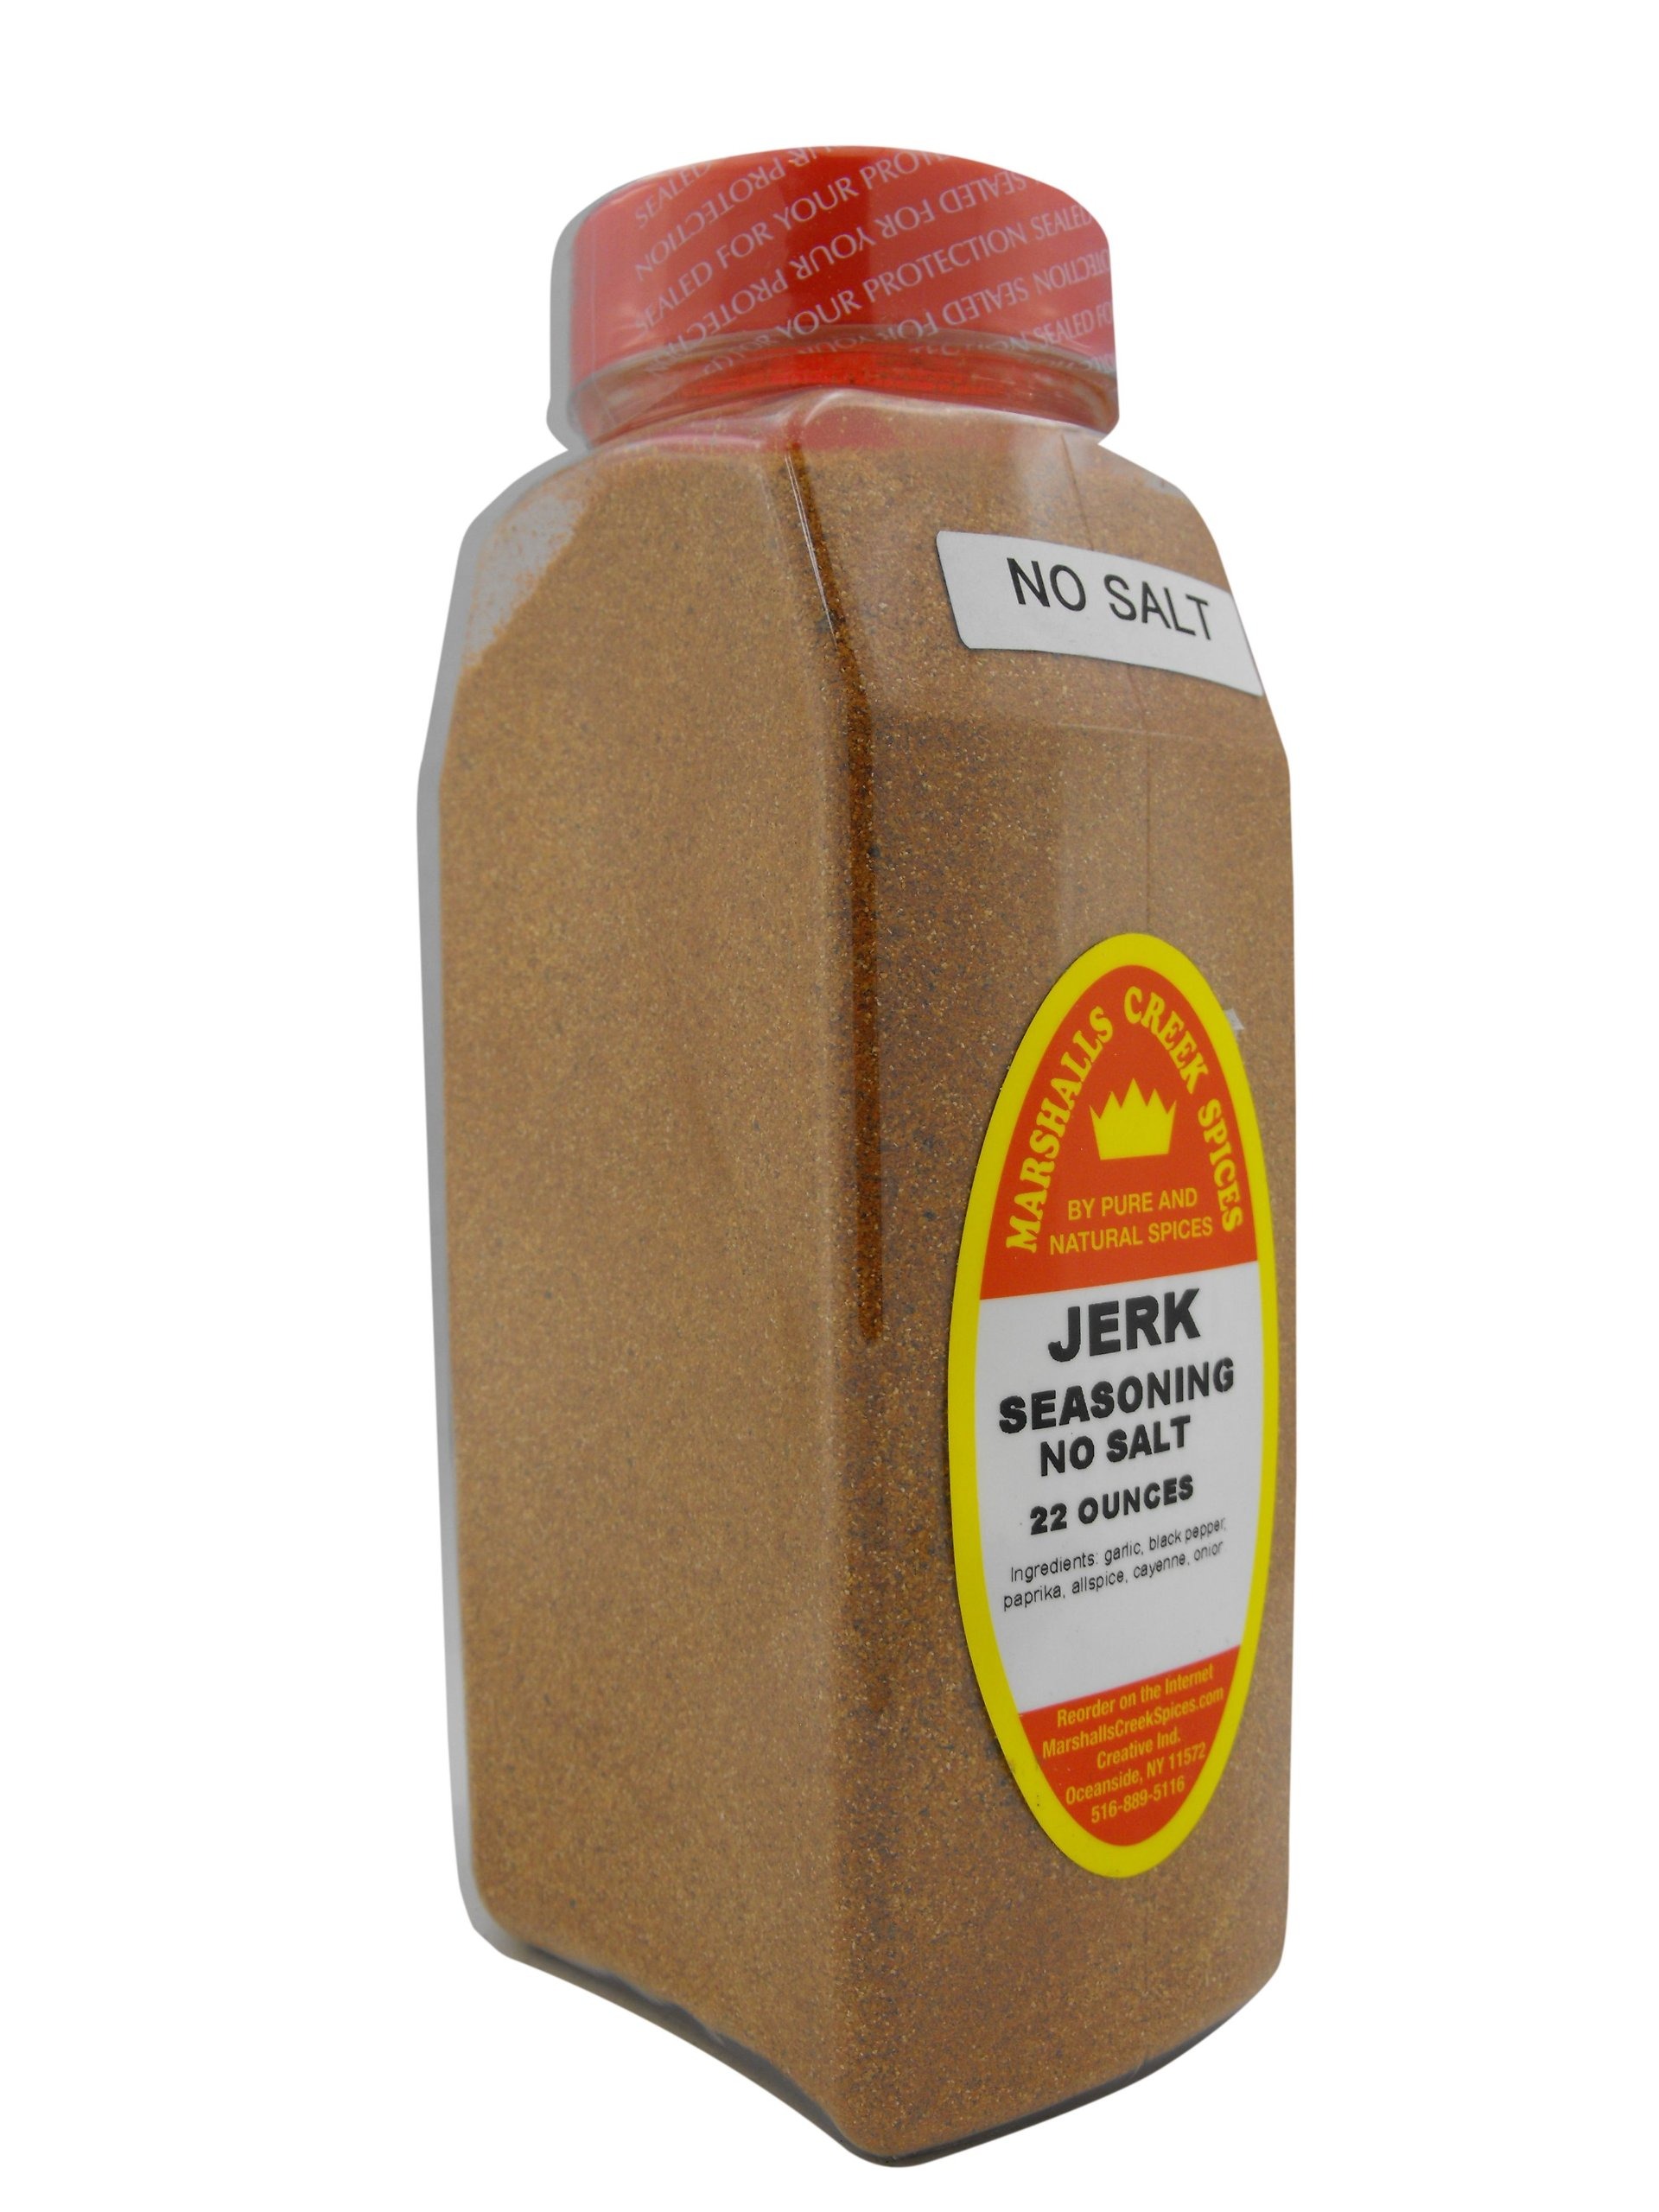
Item Name: Marshall's Creek Spices Marshalls Creek Spice Co. Jerk Seasoning, XL Size, 22 Oz No Salt, 22 Oz
Bullet Point 1: Marshalls Creek spices buys in small quantities and packs weekly providing the freshest spices possible. Fresher spices means more flavor and a longer shelf life.
Bullet Point 2: No Fillers, no MSG
Bullet Point 3: All Natural, Kosher
Bullet Point 4: Large convenient containers
Value: 22.0
Unit: Ounce

Price: 11.96